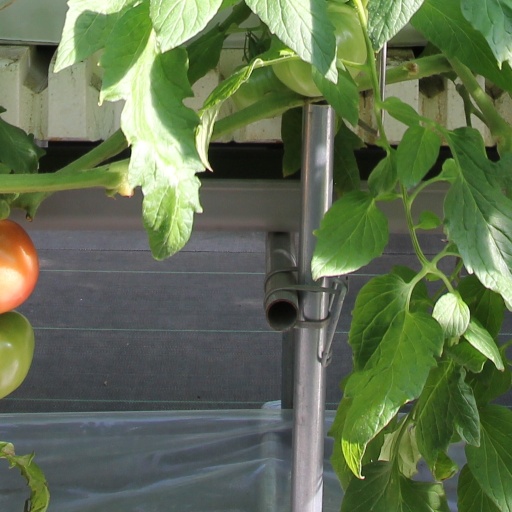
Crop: tomato